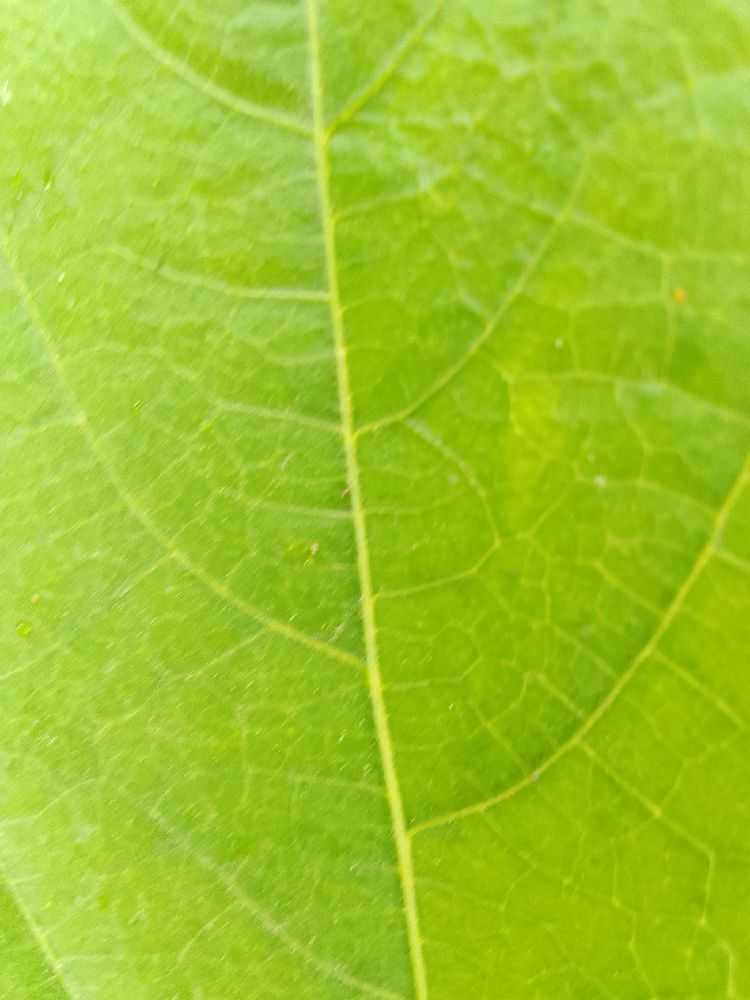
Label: healthy